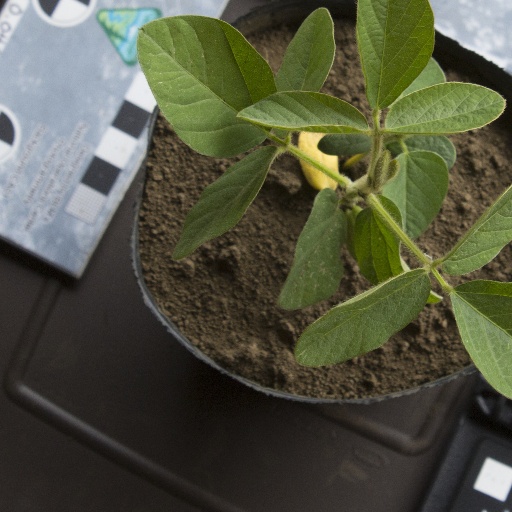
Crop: soybean